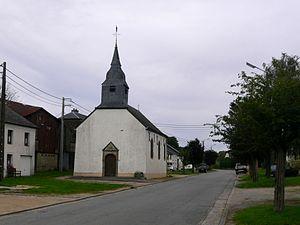
Eglise de Martué, Florenville
Martué est un petit village de la ville belge de Florenville situé en Région wallonne dans la province de Luxembourg.